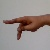
The image shows a hand gesture representing the letter 'P' in Indian Sign Language.